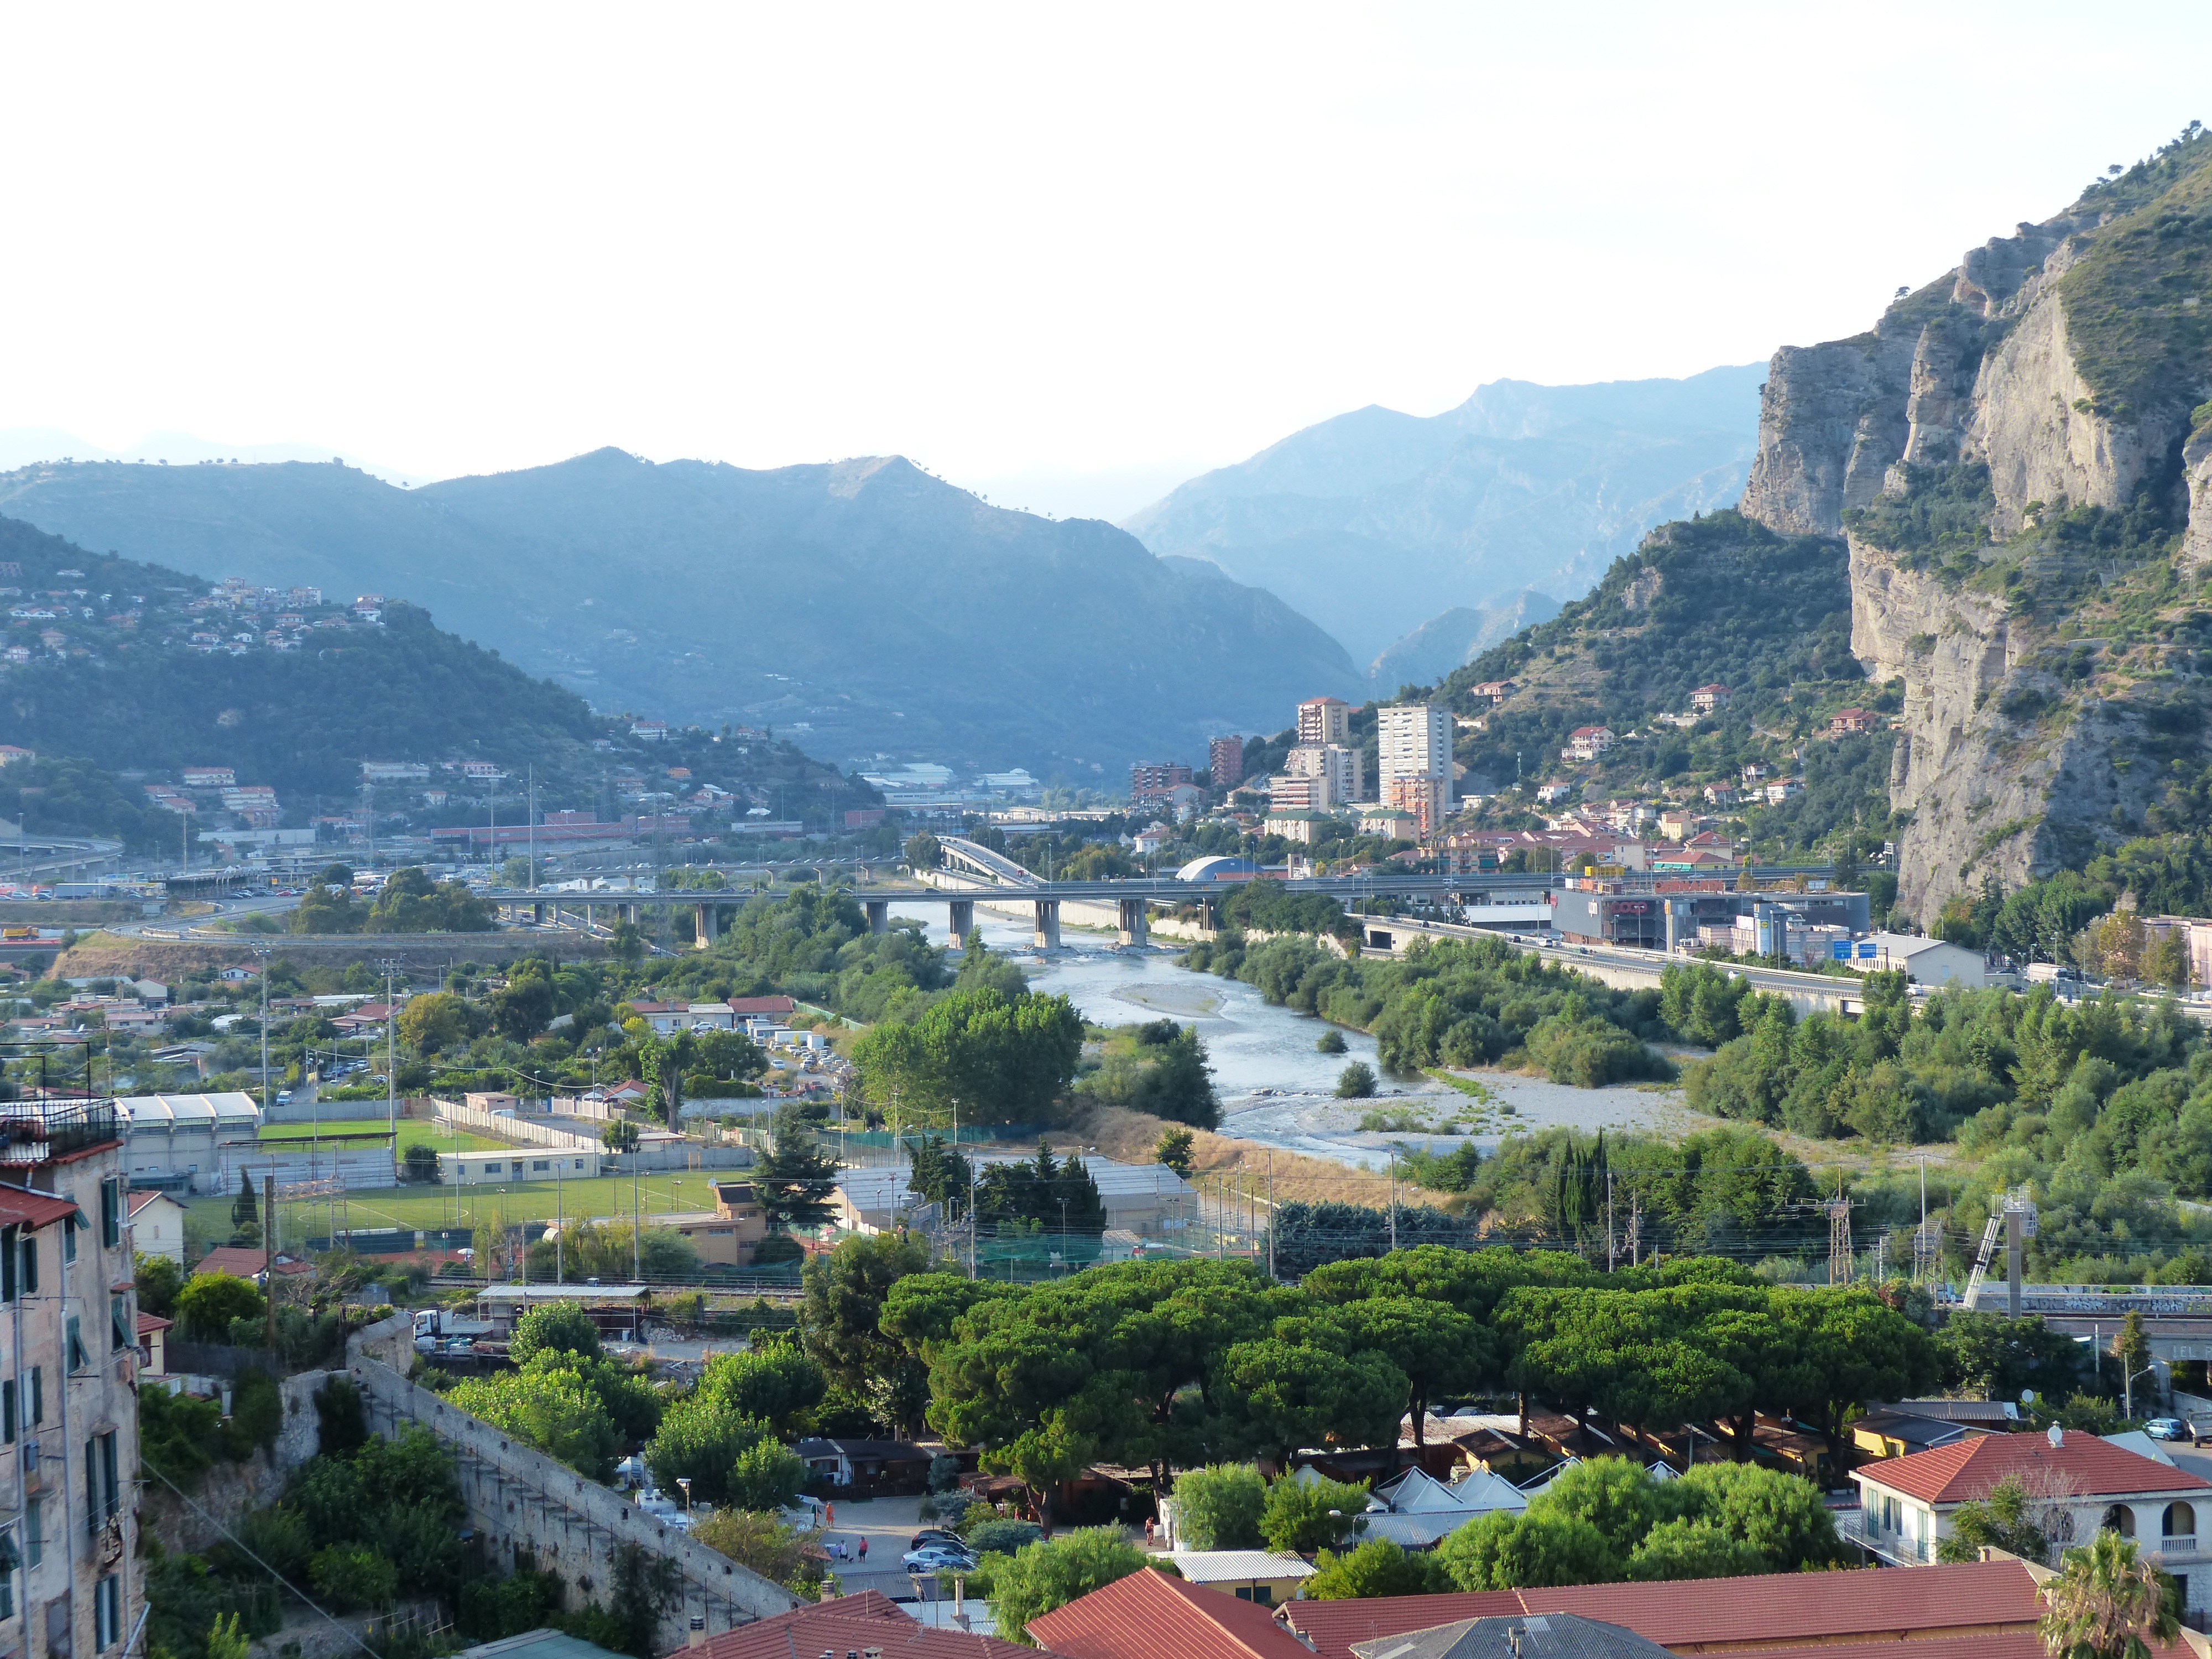
landscape, mountain, road, bridge, town, city, river, valley, mountain range, vacation, village, tourism, homes, spa, riviera, imperia, liguria, north italy, seaside resort, aerial photography, ventimiglia, geographical feature, human settlement, mountainous landforms, bishop city, province of imperia, border town, italy france, roia